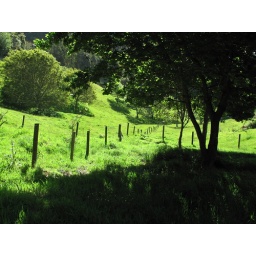
Just over the fence from home - Lake Okareka, Rotorua, New Zealand